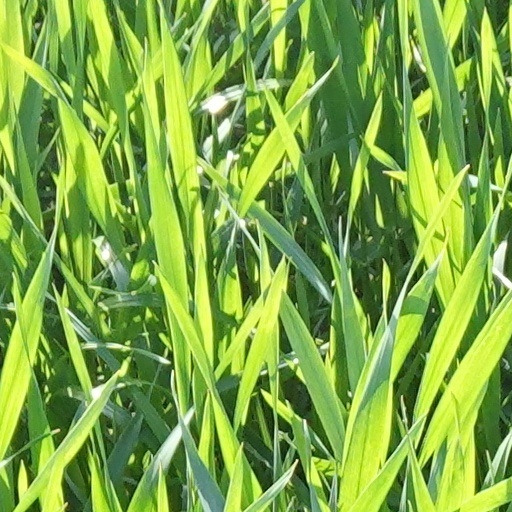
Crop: wheat